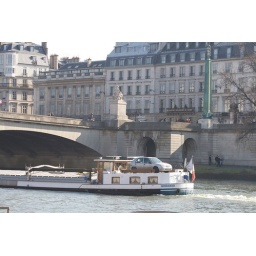
A river boat drifts by on the Seine with a car parked on it. Quite common.